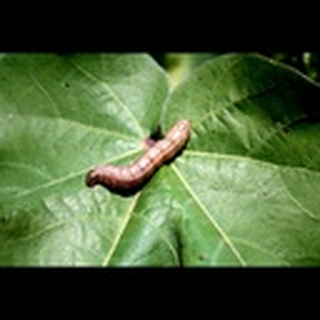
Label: cotton_army_worm